Spanien Public Baths

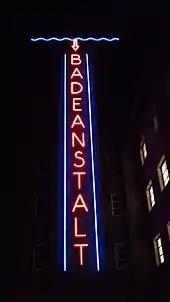
The large outside neon signs by night

Spanien Public Baths was designed by city engineer Frederik Draiby and is a good example of Nordic functionalist architecture, commonly referred to as Nordic "funkis". It is a massive four-story building with a six-story tower, all in red brick and topped with plated copper hip roofs. Brick and copper are typical Danish building materials. The whole building has a spartan, clean style in the spirit of functionalism. The large main building is mostly free of decorations but the tower features flat brick columns reminiscent of classical pilastres. Classical Greek elements can also be found in some architectural details inside the swimming hall itself. The interior of the building is painted very colorful, breaking stylistically with the simple exterior and communicating the purpose of various areas and spaces, a characteristic feature of Nordic funkis. Marble, sandstone and polished stainless steel is used extensively inside the bathhouse and the railings and architectural glazing, both featuring prominently throughout, are other tell-tale signs of this particular architectural direction.